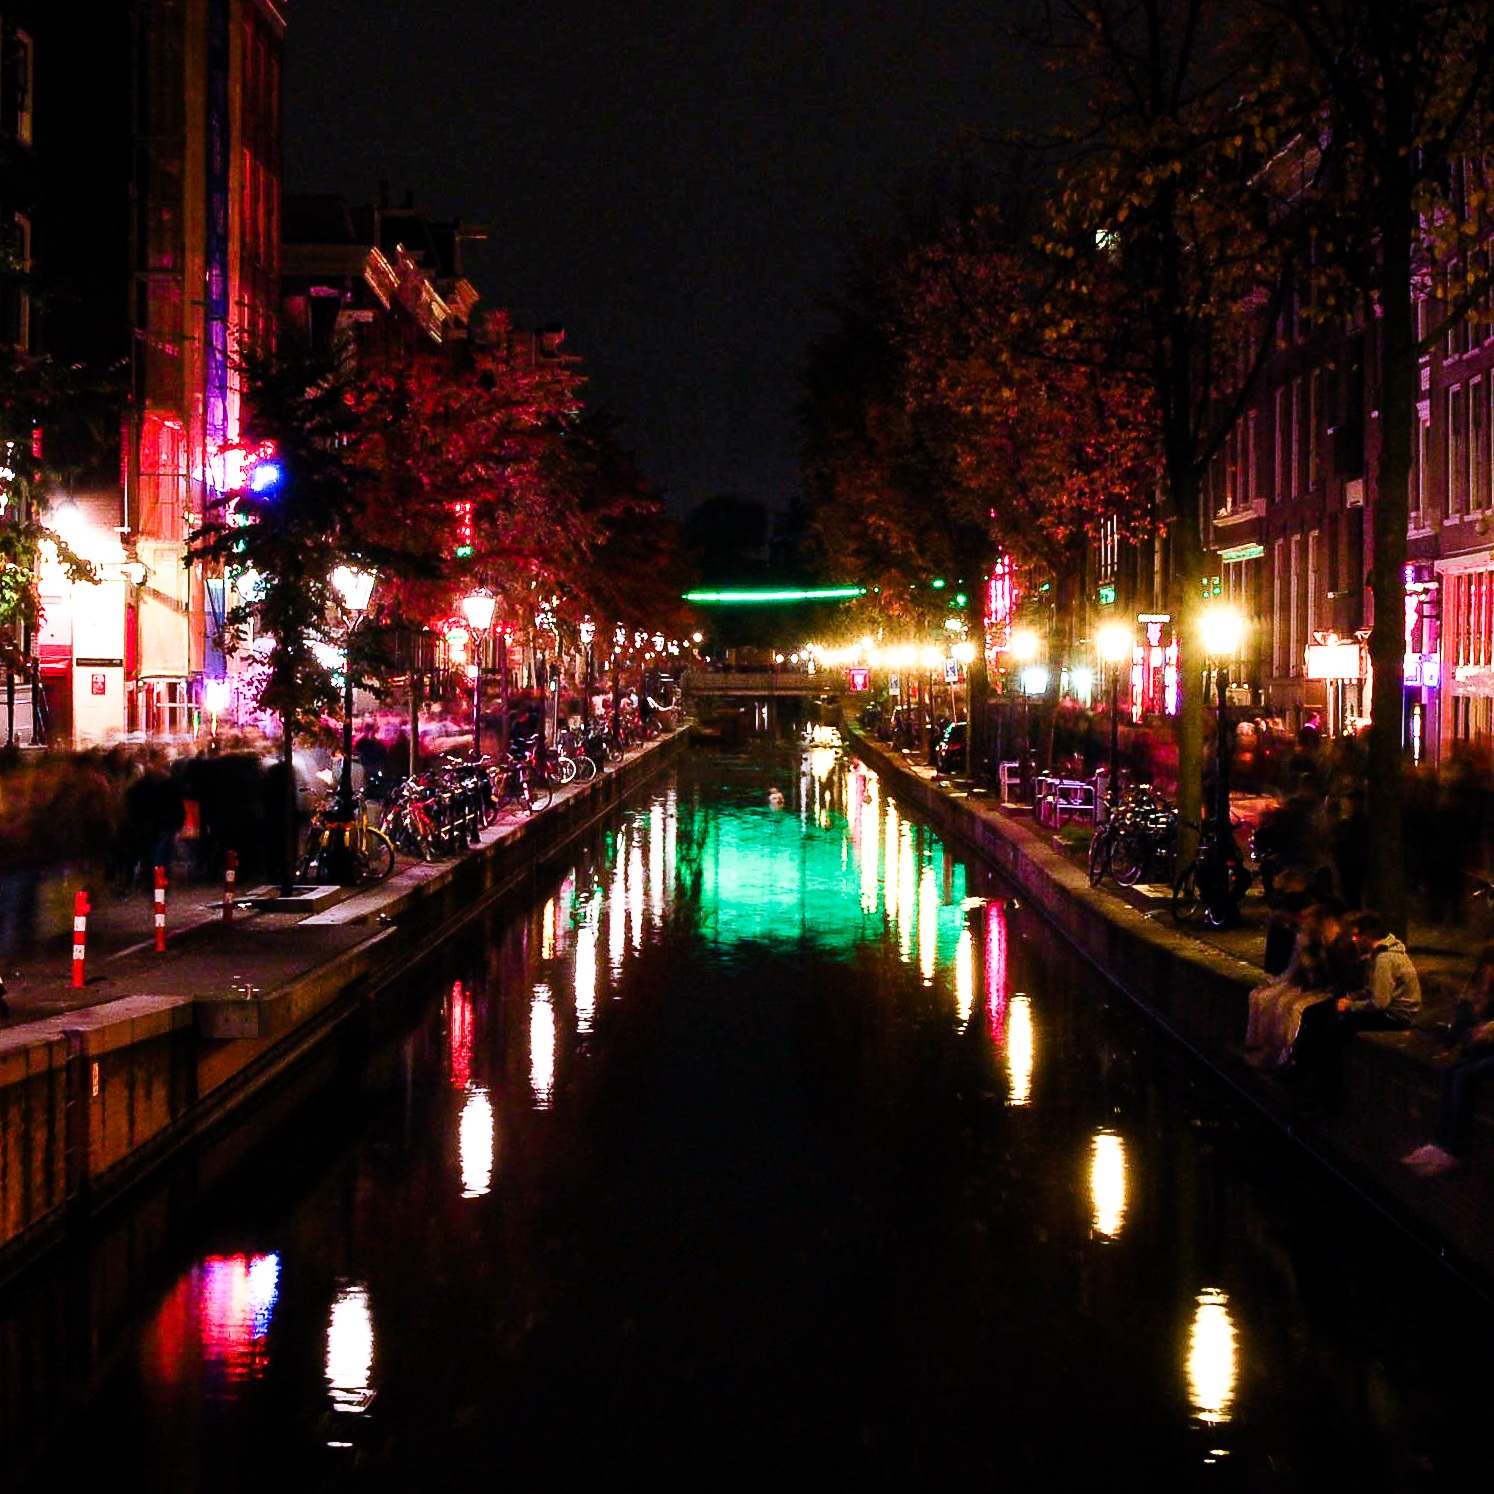
light, bridge, night, city, canal, cityscape, dusk, evening, reflection, darkness, waterway, human settlement